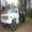
Label: truck